Lupinus perennis

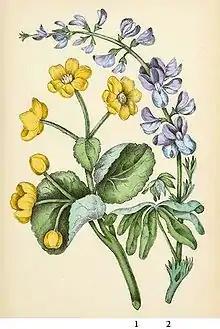
"Lupinus perennis" (blue flower) and "Caltha palustris" shown in a plate from "Studies of Plant Life in Canada" (1906)

The inflorescence is long, sparsely flowered, sometimes almost verticillate. Flowers color can be white, blue, purple, or pink, but are most often blue or bluish purple. The calyx is silky, without bractlets; its upper labium with a protuberant basis, is integral or weakly emarginate, the lower one is integral, almost twice longer than upper. Floral bracts are styliform, shorter than the calyx, early falling. The corolla is three times longer than the calyx. The vexillum is shorter than the wings. The carina is weakly ciliate. Pods are yellow-grayish-brown, with straight lines, necklace-shaped, short and closely hirsute, easy shattered, with 5–6 seeds. Seed is oval with a light hilum.